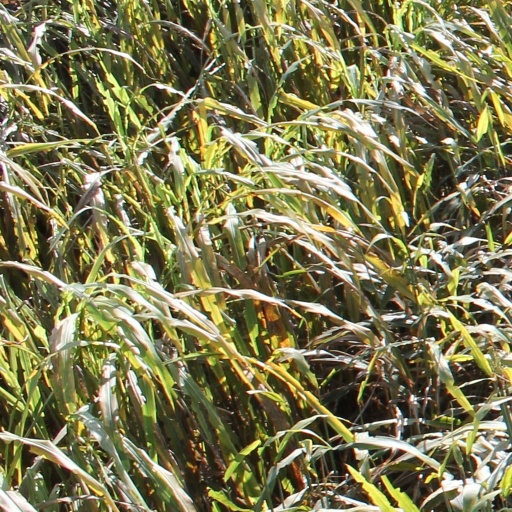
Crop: sorghum